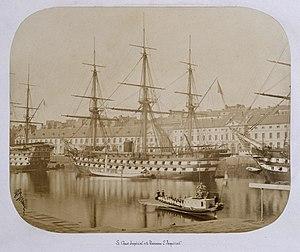
Le canot impérial et le vaisseau l'Impérial
Le canot de l'Empereur est un canot d'apparat construit pour Napoléon Iᵉʳ et réutilisé par Napoléon III. Il a été exposé au musée de la Marine à Paris puis transféré à Brest.